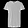
Label: T - shirt / top